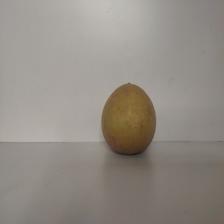
Size: Large